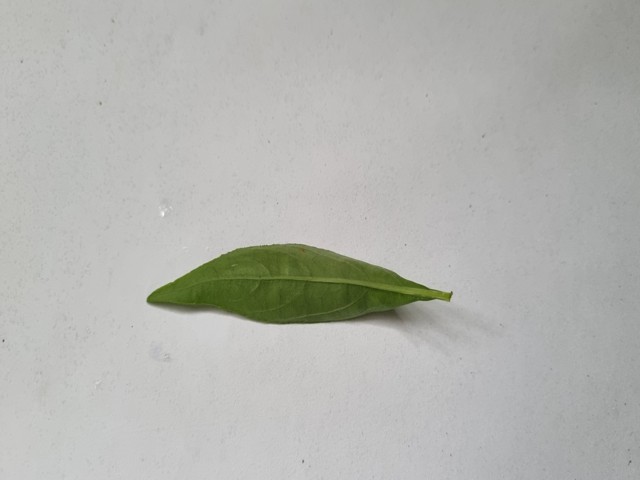
Plant: kalomegh